Omar Raza

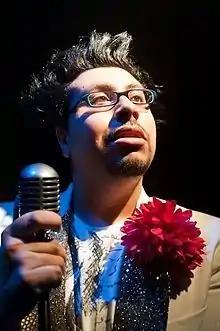
Omar Raza in Loves Time Beggar

Omar Raza (born 5 December 1988) is a Scottish actor. He is best known for his role as Sanjay Majhu in the BBC Radio 4 comedy "Fags, Mags and Bags", which began airing in 2007.